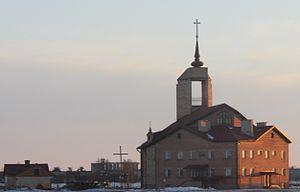
Skidziel ou Skidal ou Skidel est une ville de la voblast de Hrodna ou oblast de Grodno, en Biélorussie. Sa population s'élevait à 10 554 habitants en 2015.